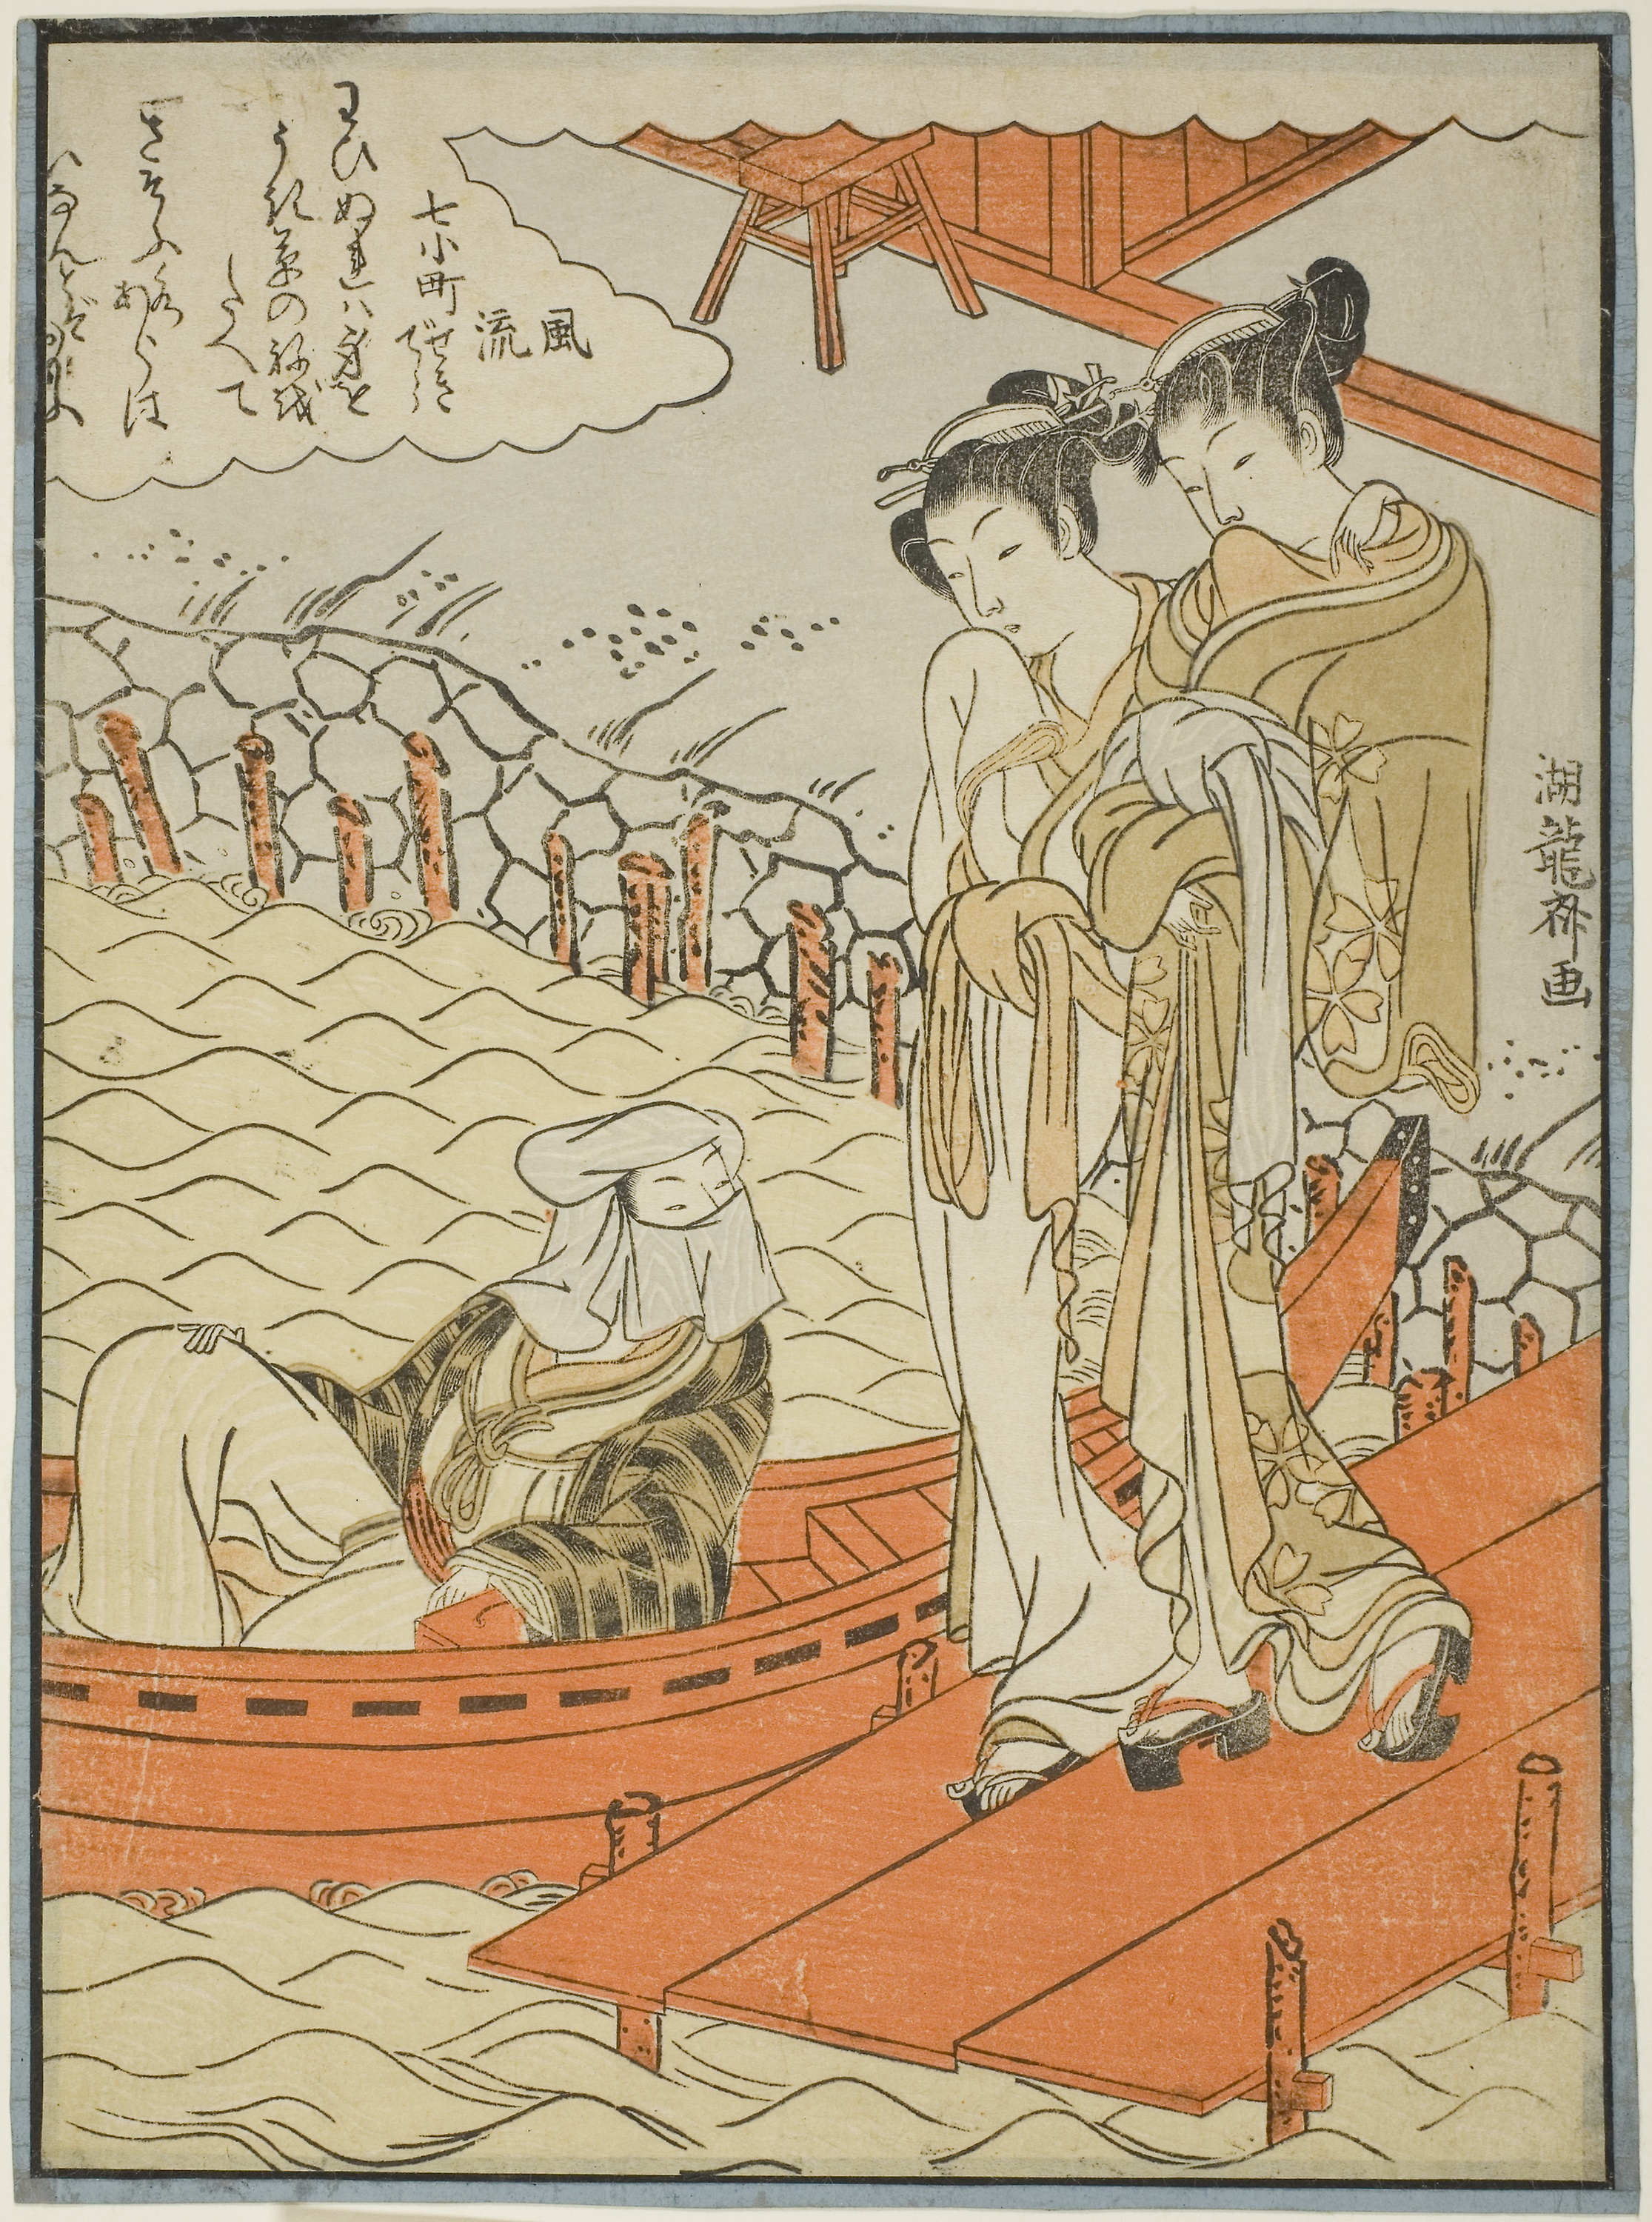
mammal, vertebrate, fauna, cartoon, text, art, illustration, fiction, carnivoran, fictional character, printmaking, history, drawing